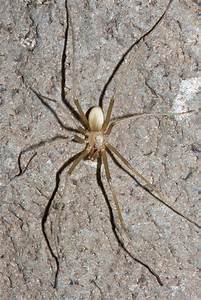
Label: spider